Castle Rock, Colorado

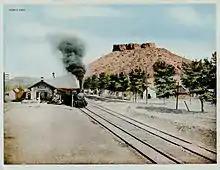
The Denver and Rio Grande Railway's Castle Rock depot (1917)

The region in and around Castle Rock was originally home to the Arapaho and Cheyenne peoples. They occupied the land between the Arkansas and South Platte Rivers.